List of North Carolina Tar Heels bowl games

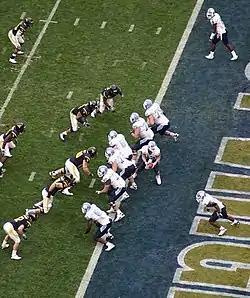
North Carolina quarterback T. J. Yates with the ball in North Carolina's end-zone during the 2008 Meineke Car Care Bowl.

The North Carolina Tar Heels football team competes as part of the National Collegiate Athletic Association (NCAA) Division I Football Bowl Subdivision (FBS), representing the University of North Carolina at Chapel Hill in the Coastal Division of the Atlantic Coast Conference (ACC). Since the establishment of the team in 1888, North Carolina has appeared in 37 bowl games, including four combined appearances in the traditional "big four" bowl games (the Rose, Sugar, Cotton, and Orange).